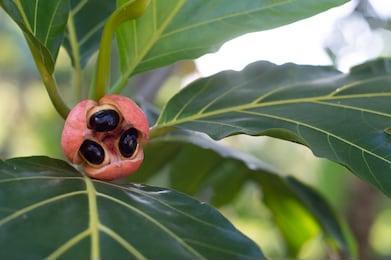
Label: others